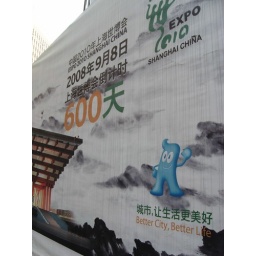
Even in the future, the sky will have gray clouds